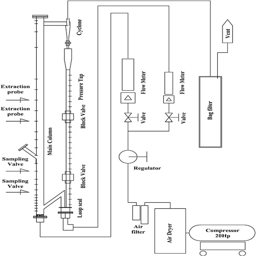
schematic diagram of the experimental apparatus